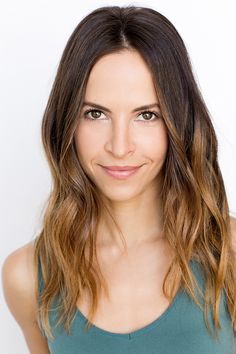
Label: Colored